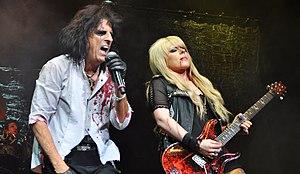
Orianthi Panagaris avec Alice Cooper à Rennes en 2011.
Orianthi Panagaris ou Orianthi, née le 22 janvier 1985 à Adélaïde est une guitariste de nationalités britannique et australienne. Son style est souvent comparé à celui d'autres virtuoses tels Joe Satriani, Steve Vai, Eddie Van Halen ou Carlos Santana. Orianthi a été la guitariste de Michael Jackson lors de la préparation de sa tournée This Is It qui n'a pas eu lieu à cause de la mort du chanteur.